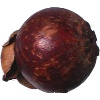
Label: Mangostan 1